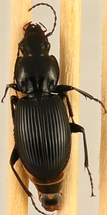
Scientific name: Pterostichus stygicus
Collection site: Smithsonian Environmental Research Center NEON (SERC), plot SERC_009